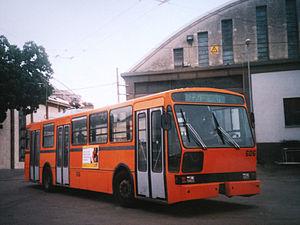
La société Inbus - acronyme de INdustrie autoBUS, est née d'un groupement d'entreprises pour fabriquer des carrosseries d'autobus.
L'Inbus F 140 est le seul modèle de trolleybus produit par le constructeur italien Inbus à partir de 1981.